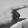
ASL letter: G